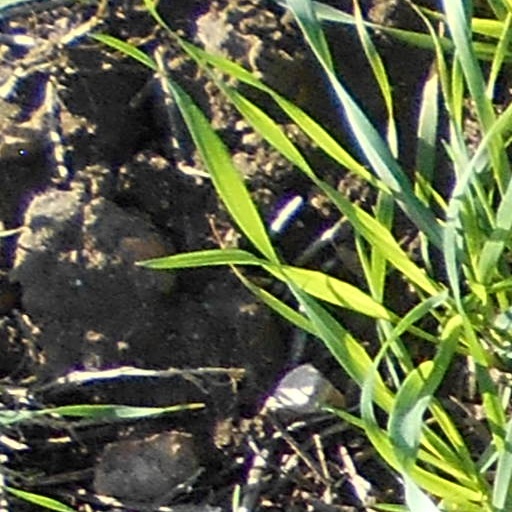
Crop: wheat